Chinese ceramics

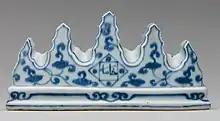
Brush-rest with Arabic inscription; probably for export to the Islamic world.

Jun (Wade–Giles: chün) ware was a third style of porcelain used at the Northern Song court. Characterized by a thicker body than Ding or Ru ware, Jun is covered with a turquoise and purple glaze, so thick and viscous looking that appears to melting off the golden-brown body. Not only are Jun vessels more thickly potted but their shape is also much more robust than the fine Jun pieces, yet both types were appreciated at the court of Emperor Huizong. Jun production was centred at Jun-tai in Yuzhou, Henan Province.